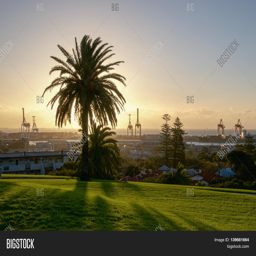
view overlooking tourist attraction with large cranes and sunset sky with silhouette of tropical palm tree .